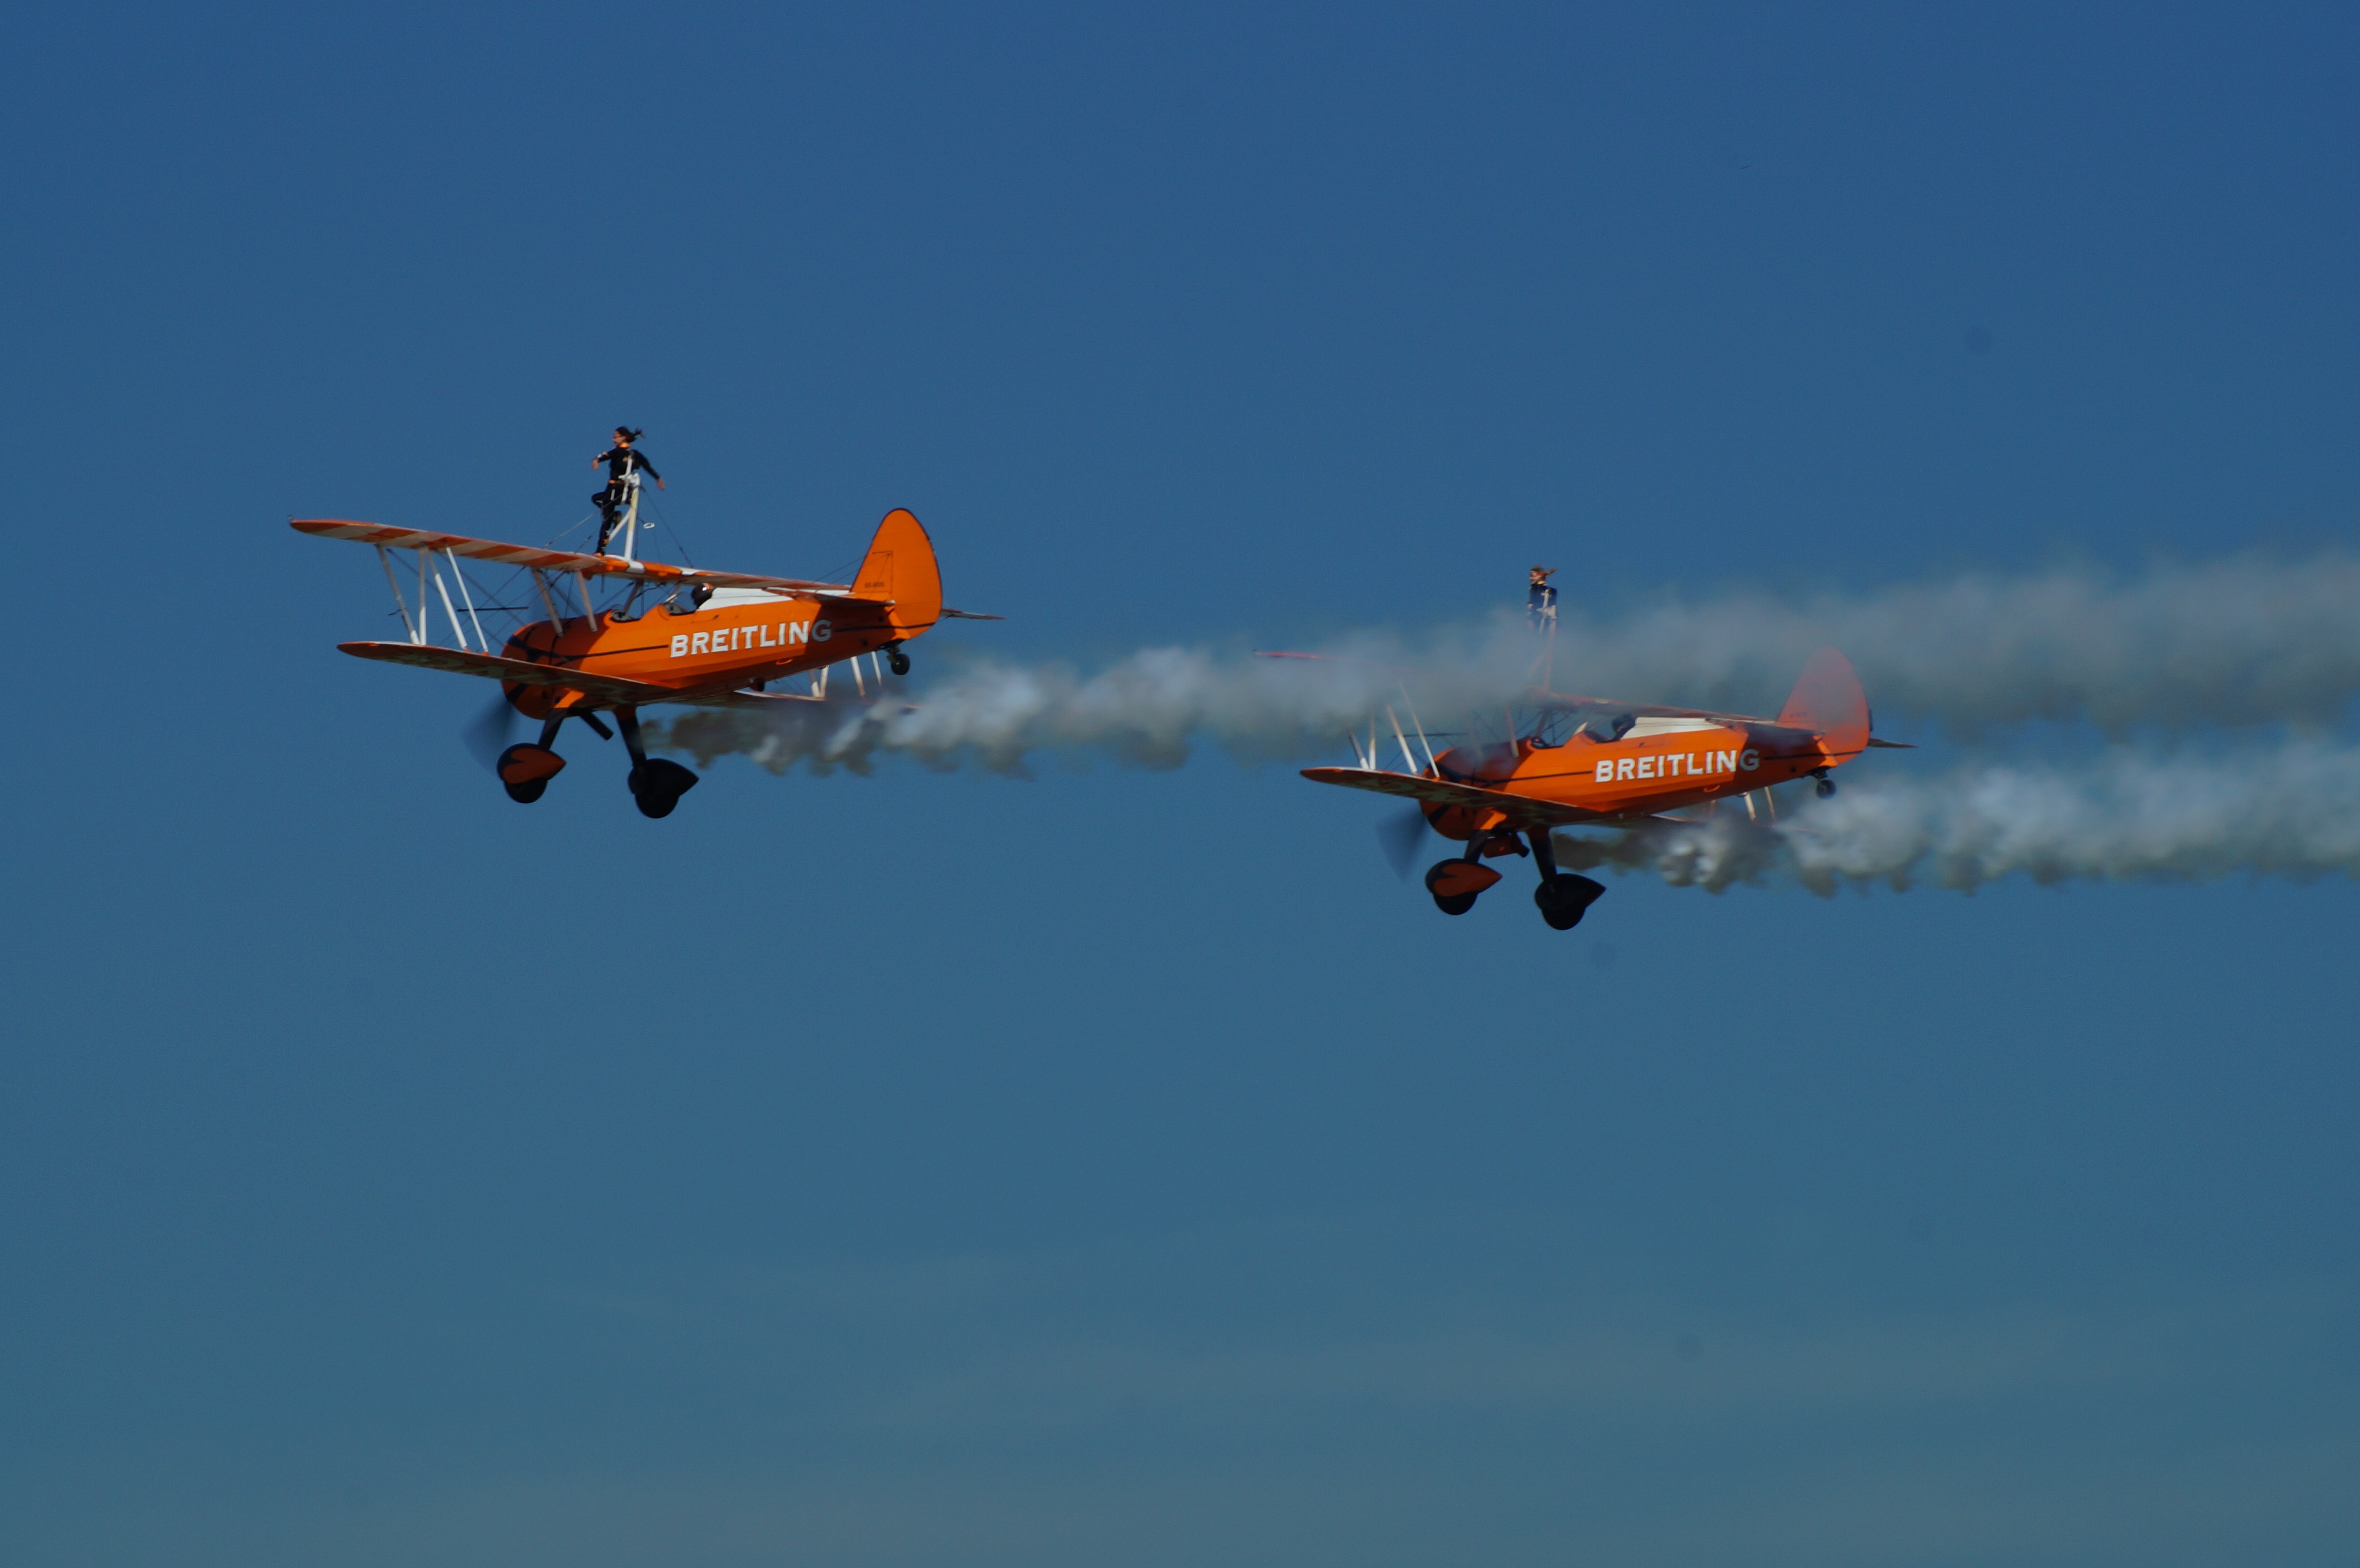
wing, airplane, aircraft, vehicle, airline, aviation, flight, takeoff, air show, air force, aerobatics, monoplane, atmosphere of earth, general aviation, breitling air display, flying acrobatic girls, waddingtom